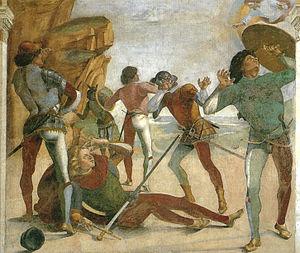
La Sainte Maison de Lorette est selon la tradition chrétienne occidentale, la Maison où Jésus-Christ fut conçu par le Saint-Esprit en la Vierge Marie. Rapportée de Terre Sainte aux environs d'avril 1291, elle est vénérée dans la ville de Loreto, en province d'Ancône, dans la région des Marches, en Italie centrale. La sainte Maison se trouve aujourd’hui au centre de la Nef de la Basilique de Loreto à l'intérieur d’un revêtement dessiné par Bramante.
La spada da lato est le nom que prend en Italie, l'épée civile couramment utilisée aux XVᵉ et XVIᵉ siècles, et qui effectue la transition entre l'épée médiévale à une main, et la rapière. L'arme possède des appendices supplémentaires au niveau de la garde, comme le pas d'âne et parfois un anneau supplémentaire pour protéger le ricasso. Ces protections permettent de pallier le manque de gantelets, comme ceux typiquement utilisés par les militaires. Cependant, la lame reste destinée principalement à la taille, contrairement à la rapière, que l'on considère comme spécialisée pour l'estoc.